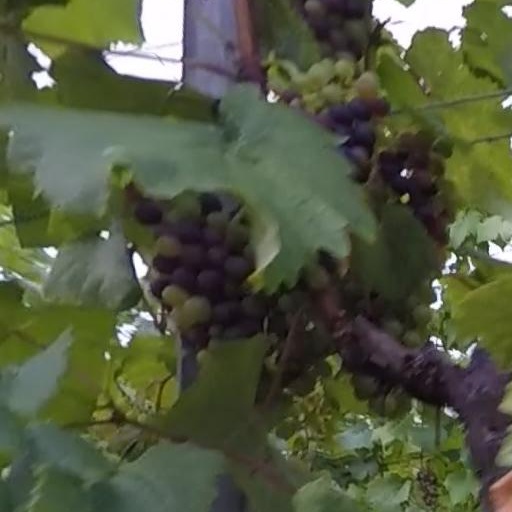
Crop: grape